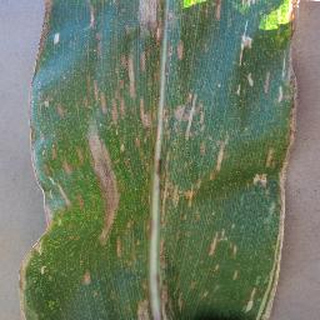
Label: corn_cercospora_leaf_spot